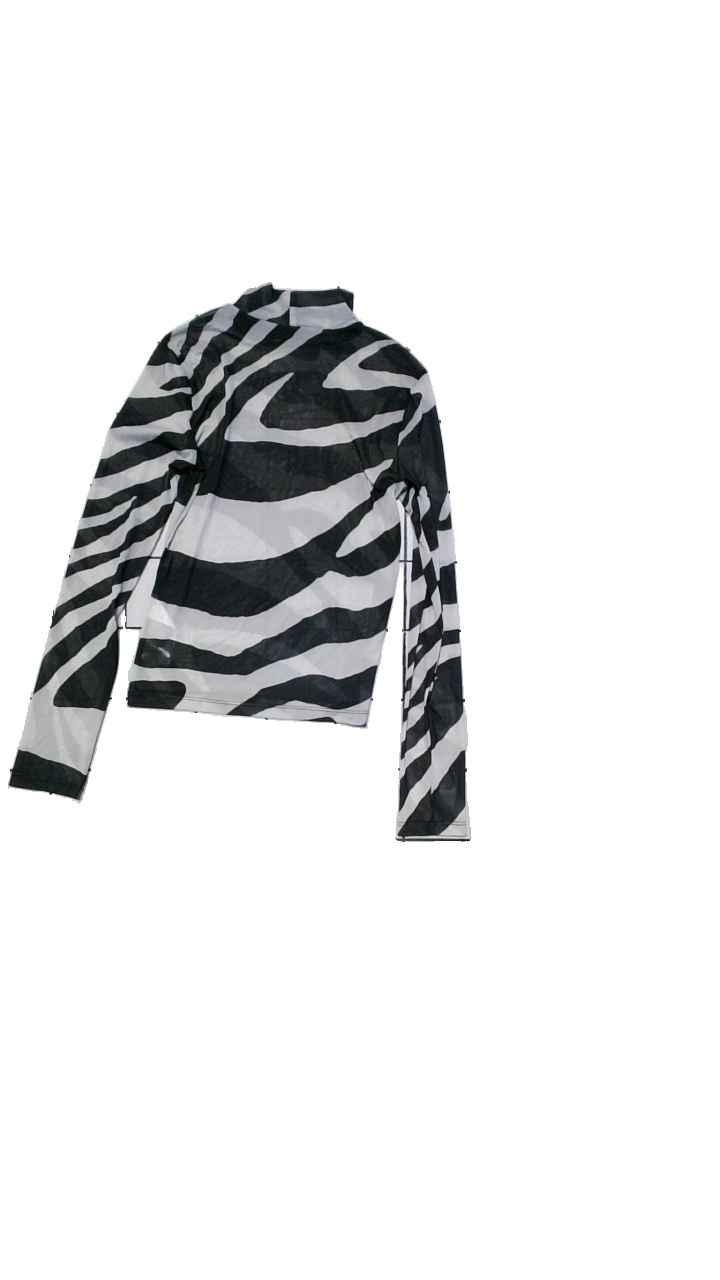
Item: Top (Ladies)
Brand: Gina Tricot
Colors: Black, Yellow
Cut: Turtle neck
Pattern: Animal print
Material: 95% polyester, 5% elastane
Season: All
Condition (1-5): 4
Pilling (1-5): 1
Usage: Reuse
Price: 50-100